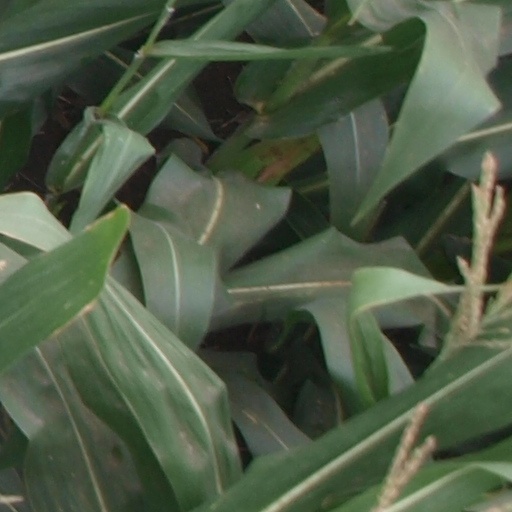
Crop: maize; corn